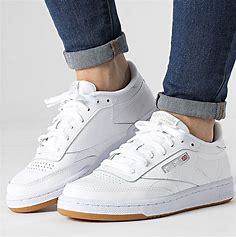
Brand: Reebok
Model: Club C 85